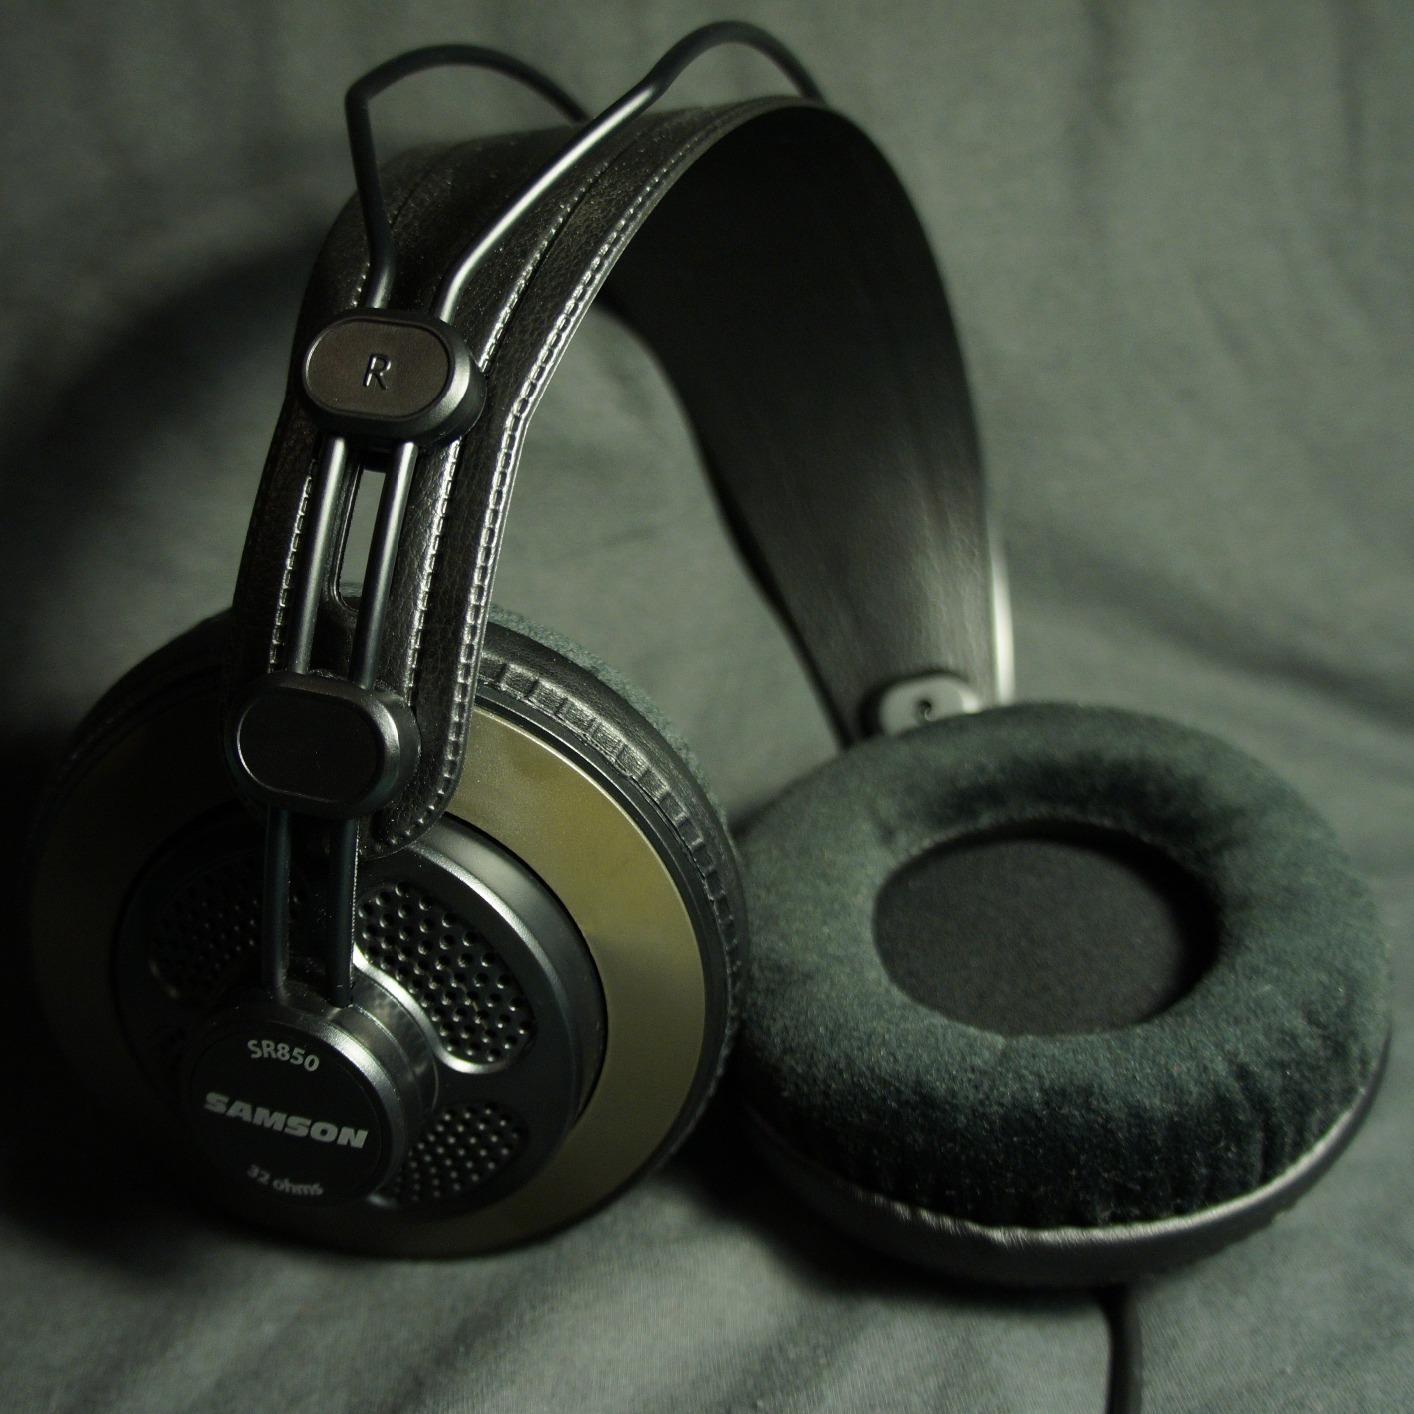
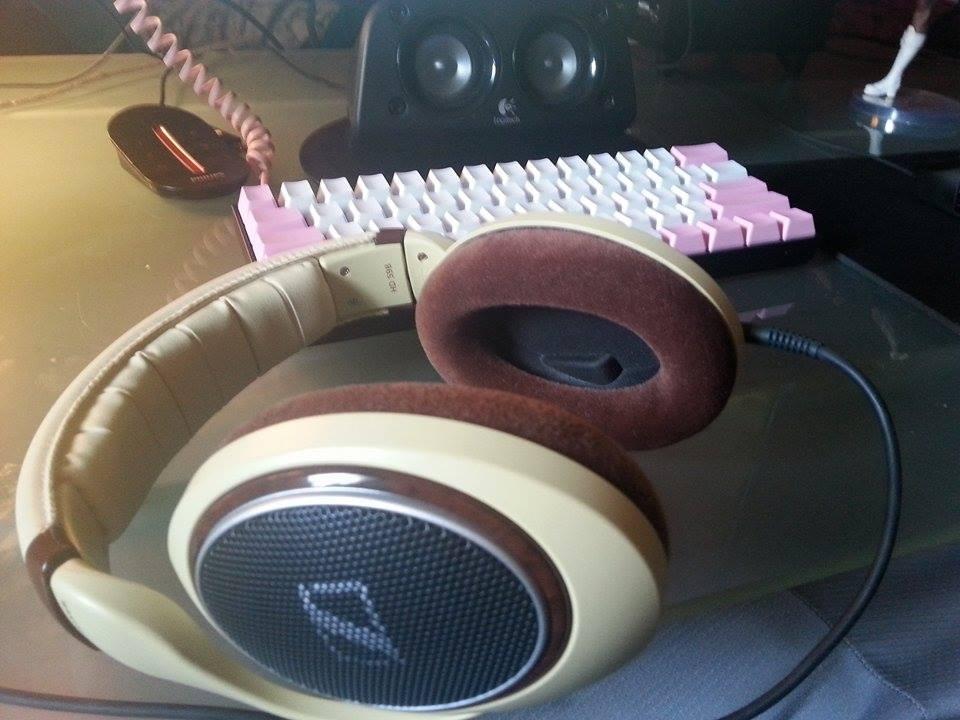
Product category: headphones
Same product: no